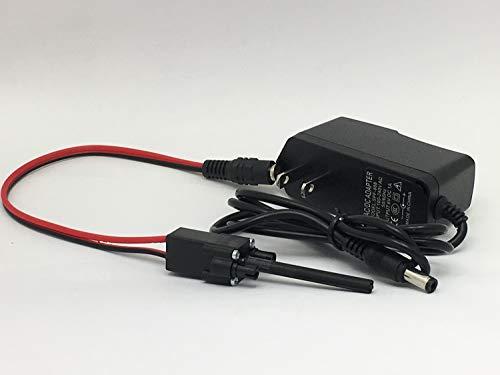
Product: CDX Blocks Roller Coaster Motor & Power Supply
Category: Toys & Games | Games & Accessories | Board Games
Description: CDX Blocks models feature High quality brick components and precision machined metal wheels on the train.
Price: $19.95
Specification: ProductDimensions:7x4x1inches|ItemWeight:3.68ounces|ShippingWeight:3.68ounces(Viewshippingratesandpolicies)|ASIN:B07WRMPTJF|Itemmodelnumber:CDX-MPS-01|Manufacturerrecommendedage:10yearsandup